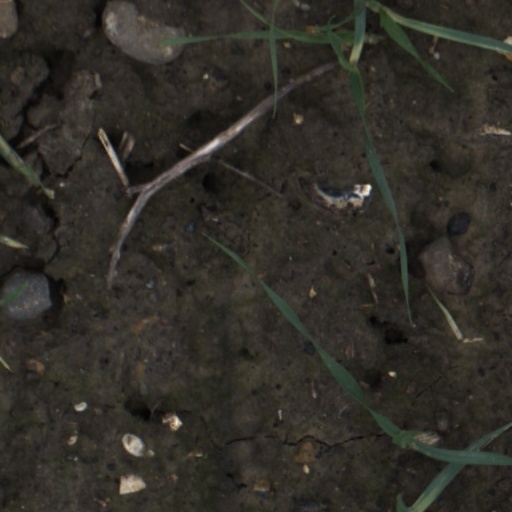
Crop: wheat